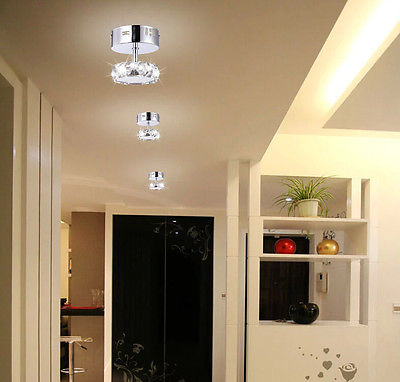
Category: lamp